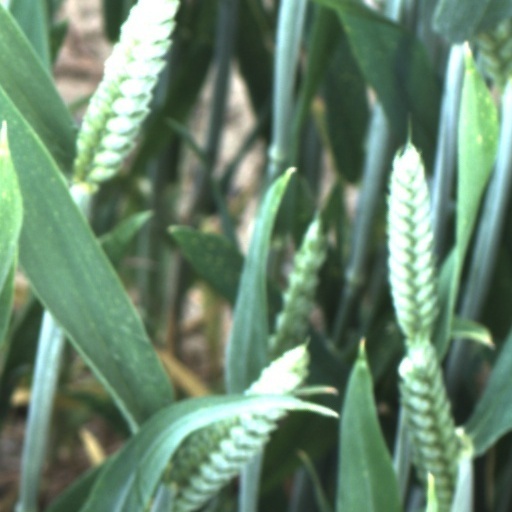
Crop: wheat